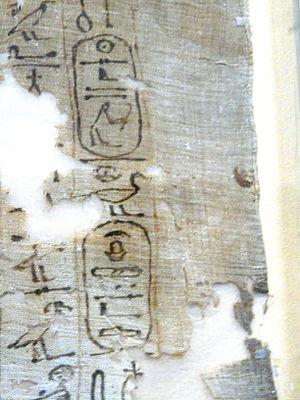
Fragment de linceul funéraire de la princesse Iâhmès (XVIIe dynastie égyptienne), détail de la titulature de son père, le roi Séqénenrê Taâ - Museo egizio (Turin)
Seqenenrê Tâa est un roi égyptien de la XVIIᵉ dynastie dont le règne se situe aux alentours de -1558 à -1554. Comme ses obscurs prédécesseurs, il régnait sur la Haute-Égypte depuis Thèbes alors que les Hyksôs régnaient dans le delta du Nil depuis la cité d'Avaris. Formant la XVᵉ dynastie, ces derniers faisaient valoir leur souveraineté sur toute l'Égypte.